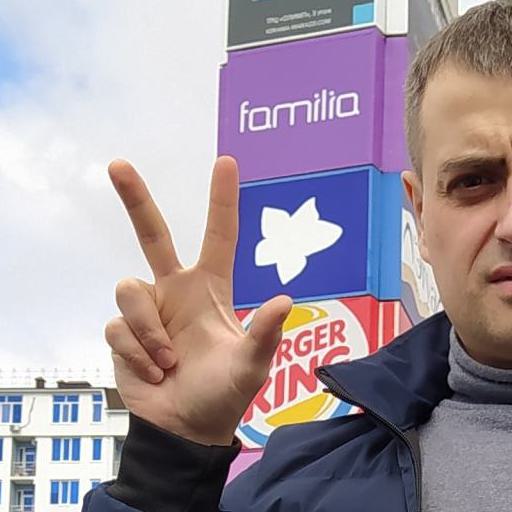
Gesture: three2